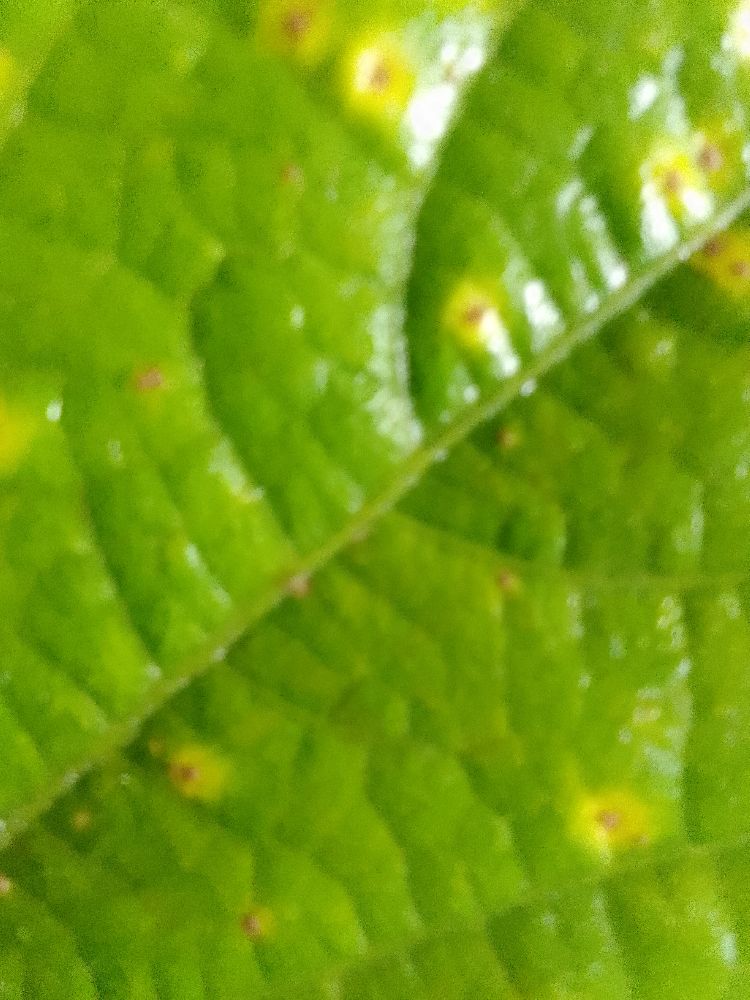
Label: rust